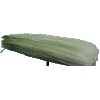
Label: corn_husk